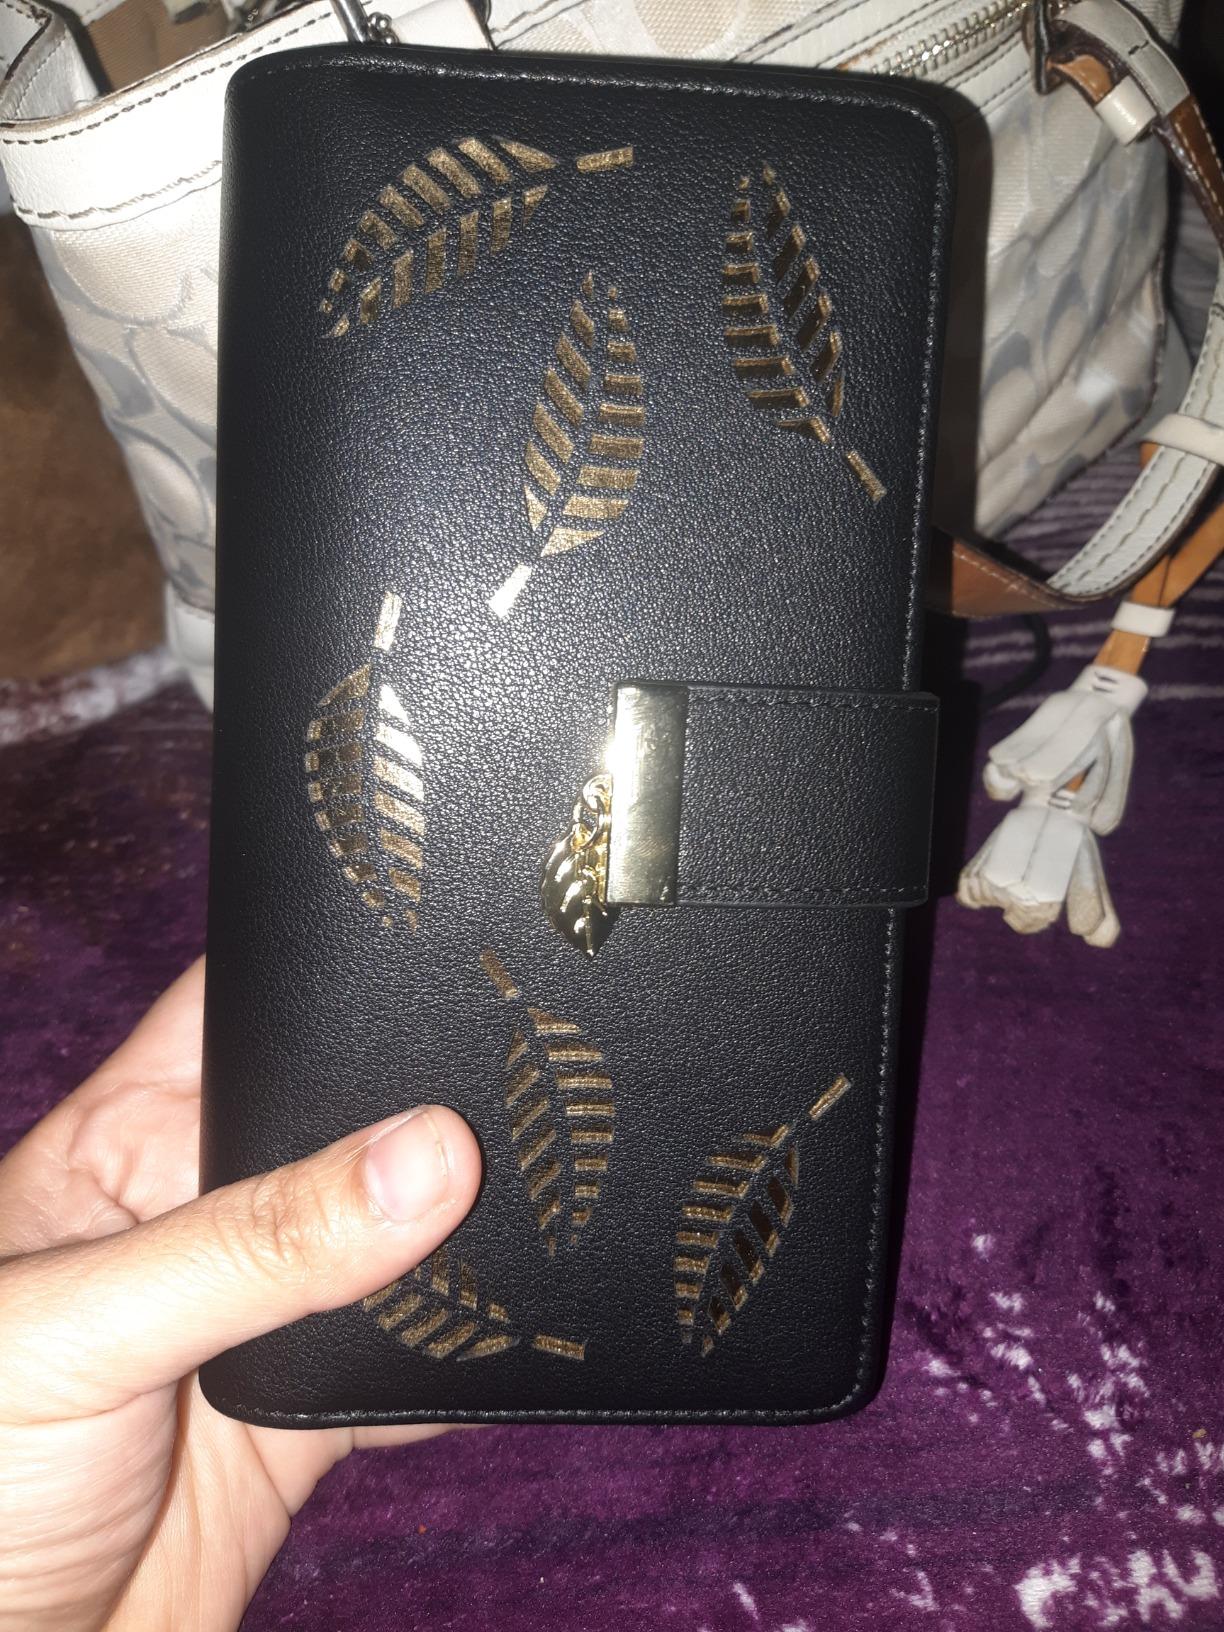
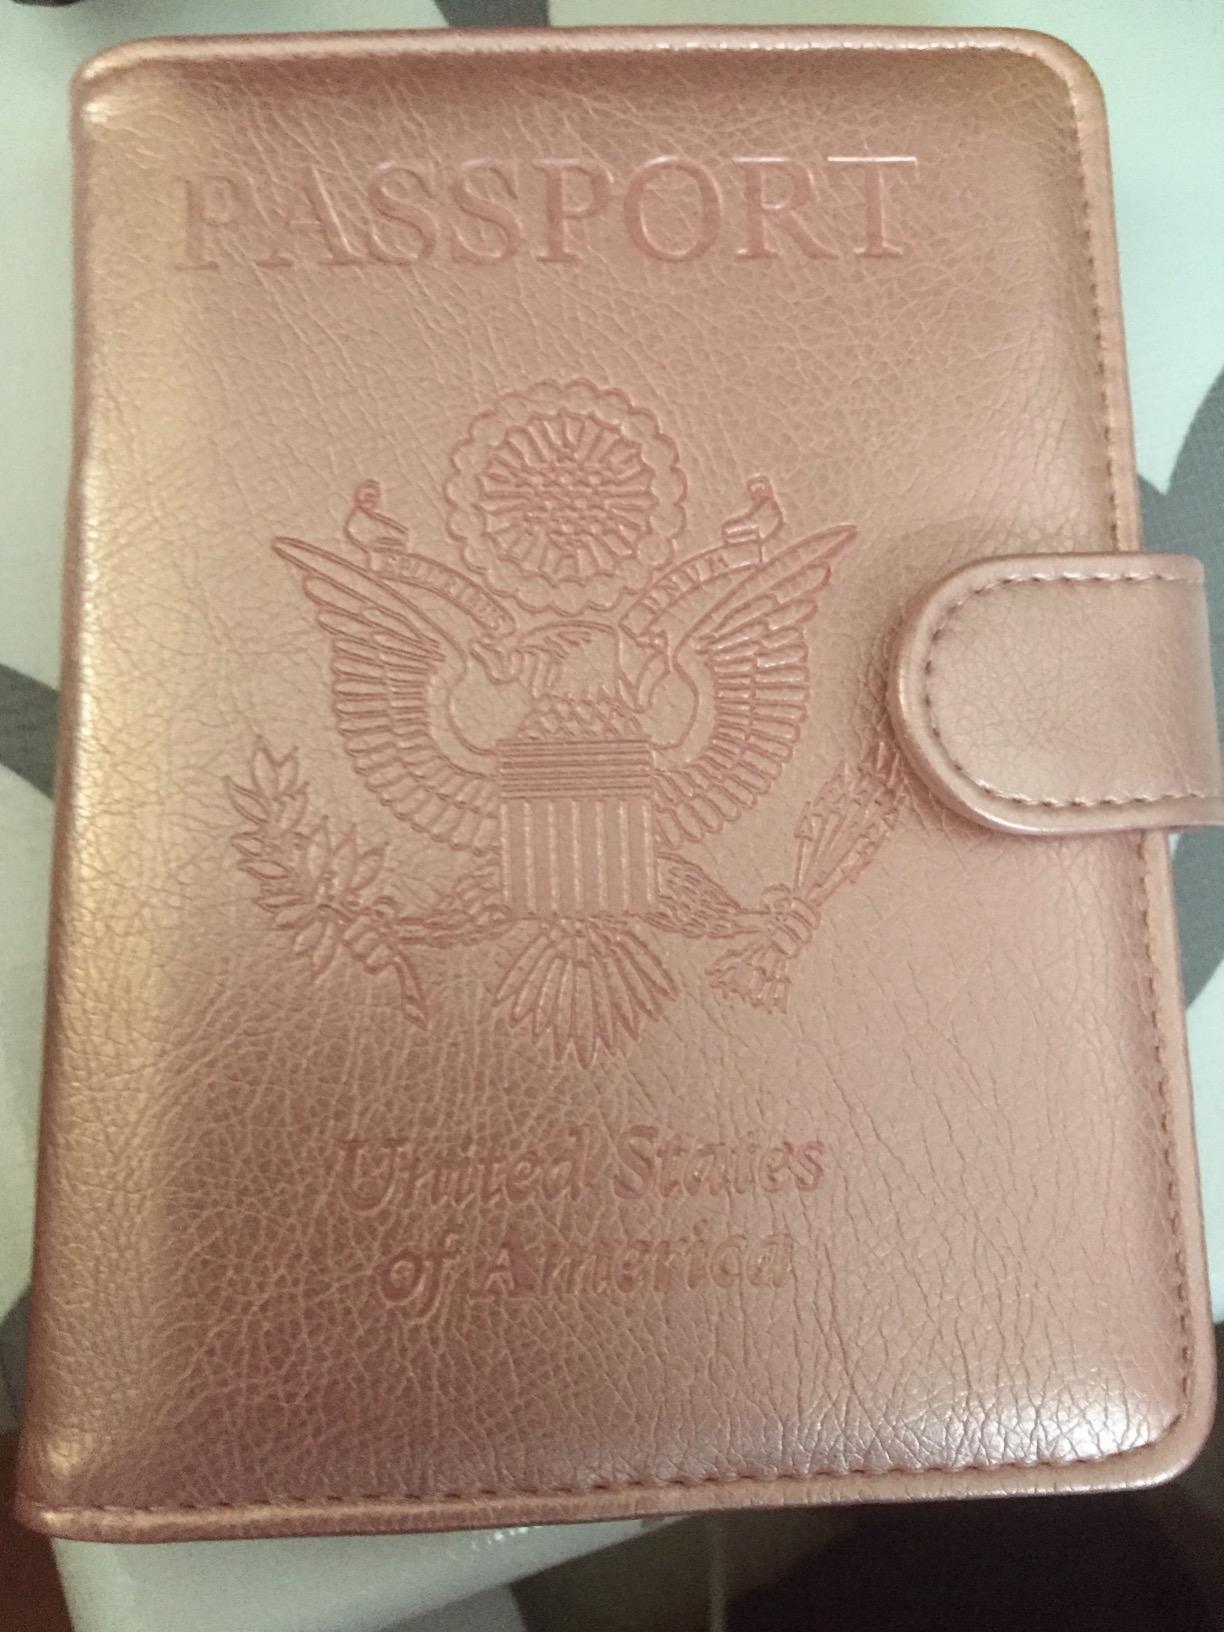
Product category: accessories_wallet
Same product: no